Neenah United States Post Office

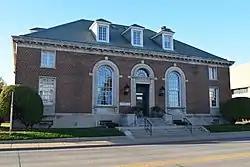
Neenah United States Post Office

The Neenah United States Post Office is located in Neenah, Wisconsin.